Chisel

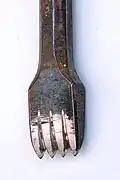
A toothed stone chisel, used by stone sculptors and stonemasons

Stone chisels are used to carve or cut stone, bricks or concrete slabs. To cut, as opposed to carve, a brick bolster is used; this has a wide, flat blade that is tapped along the cut line to produce a groove, then hit hard in the centre to crack the stone. Sculptors use a "spoon chisel", which is bent, with the bevel on both sides. To increase the force, stone chisels are often hit with club hammers, a heavier type of hammer.